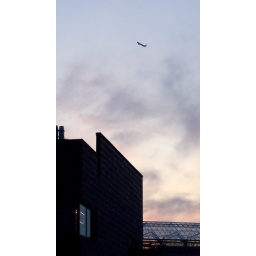
Skyline from UTM and airplane flying above